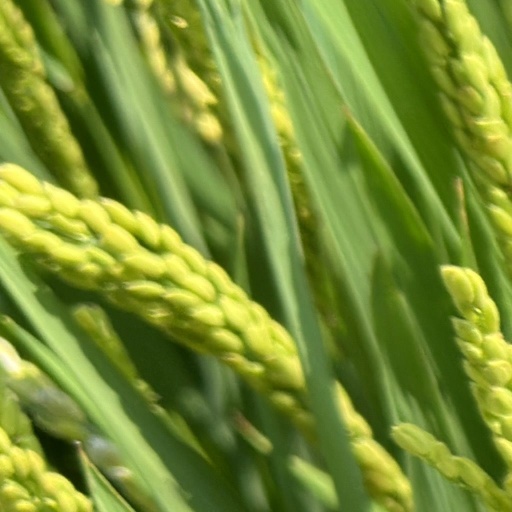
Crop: rice